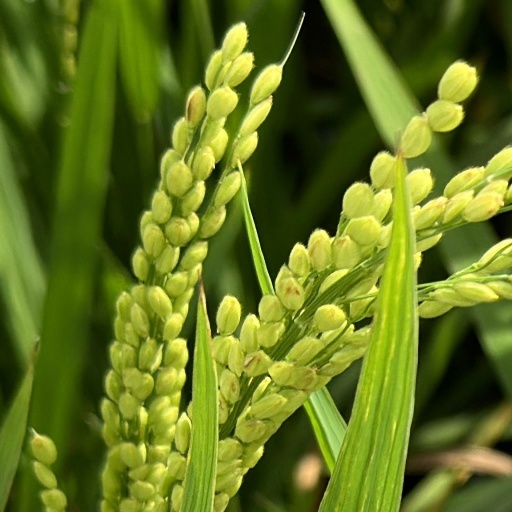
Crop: rice